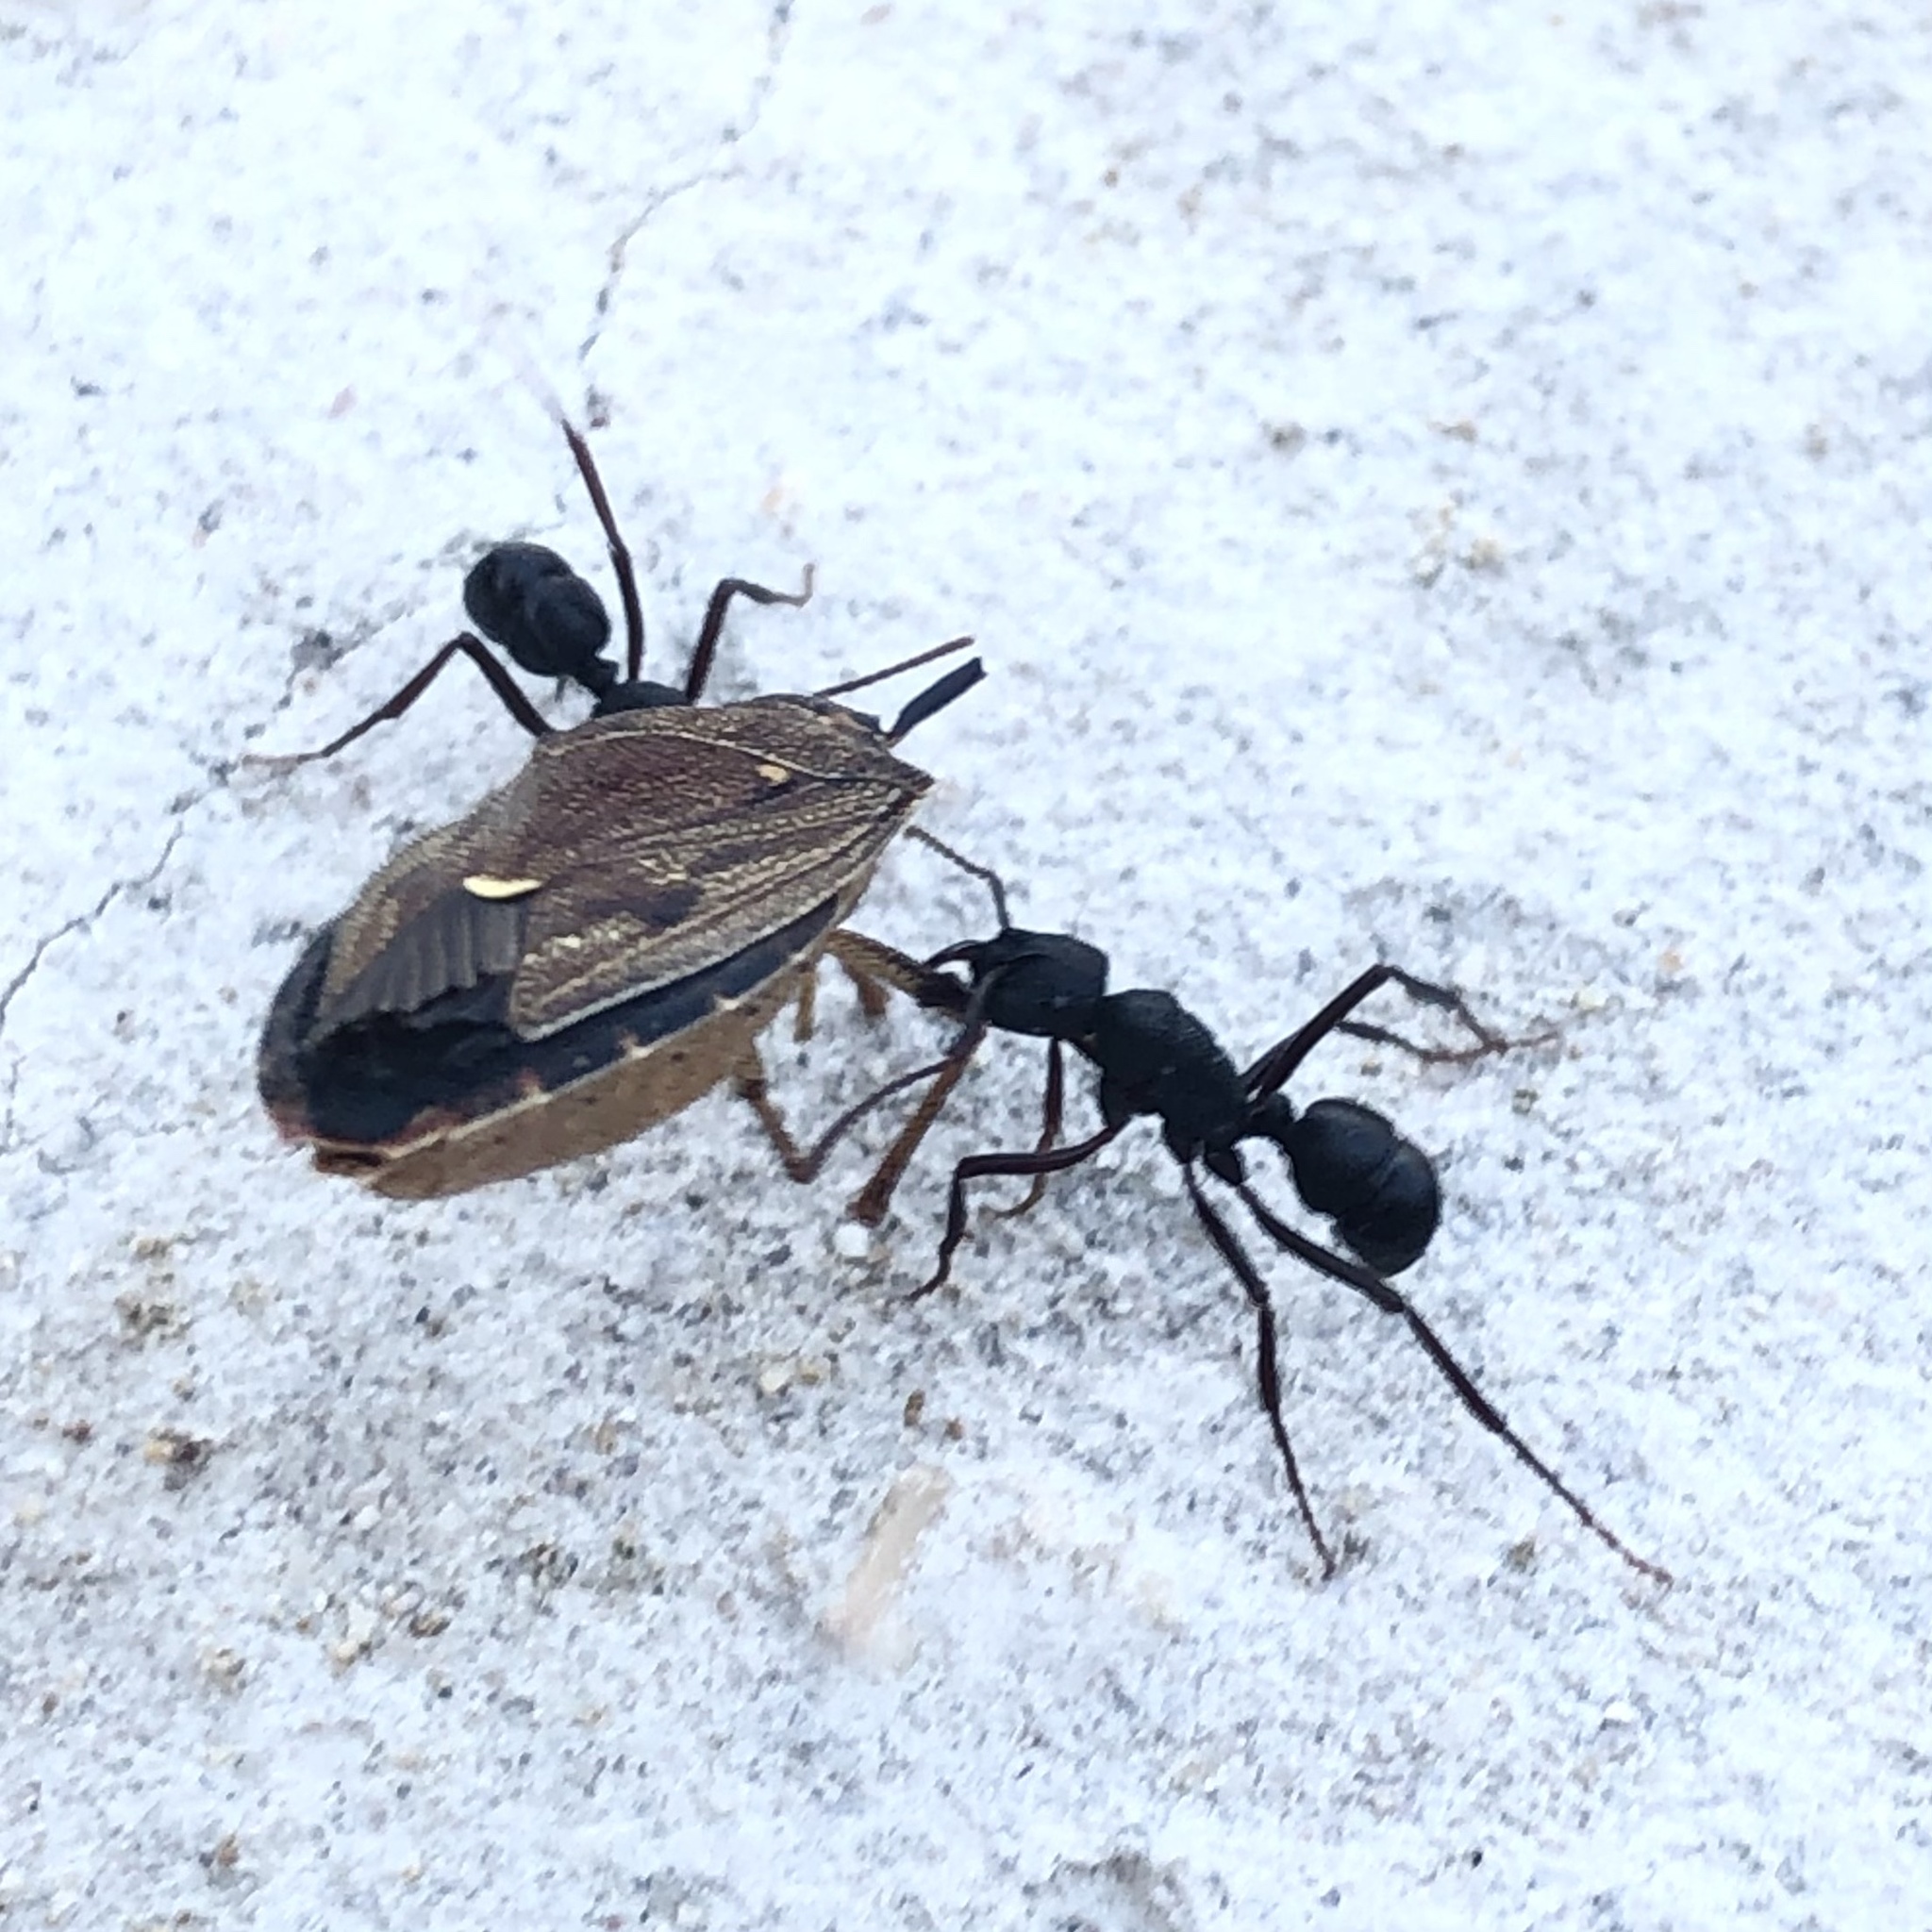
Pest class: stink_bug